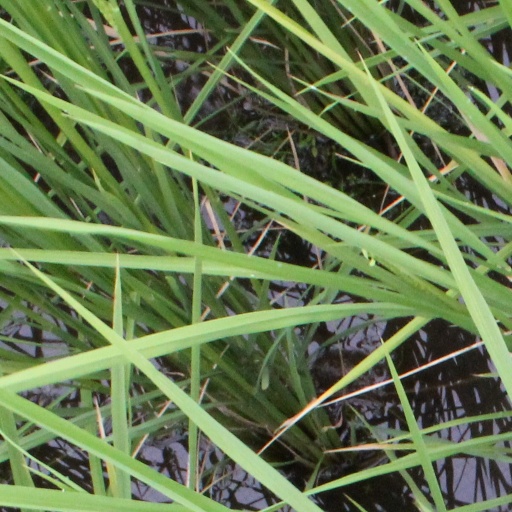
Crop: rice